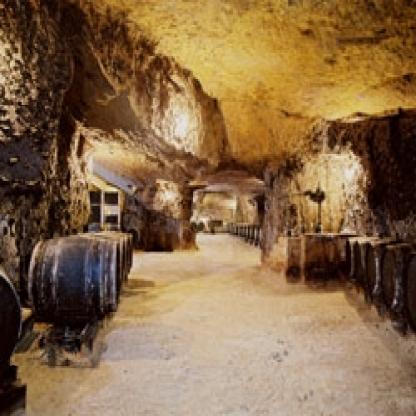
Scene: Indoor